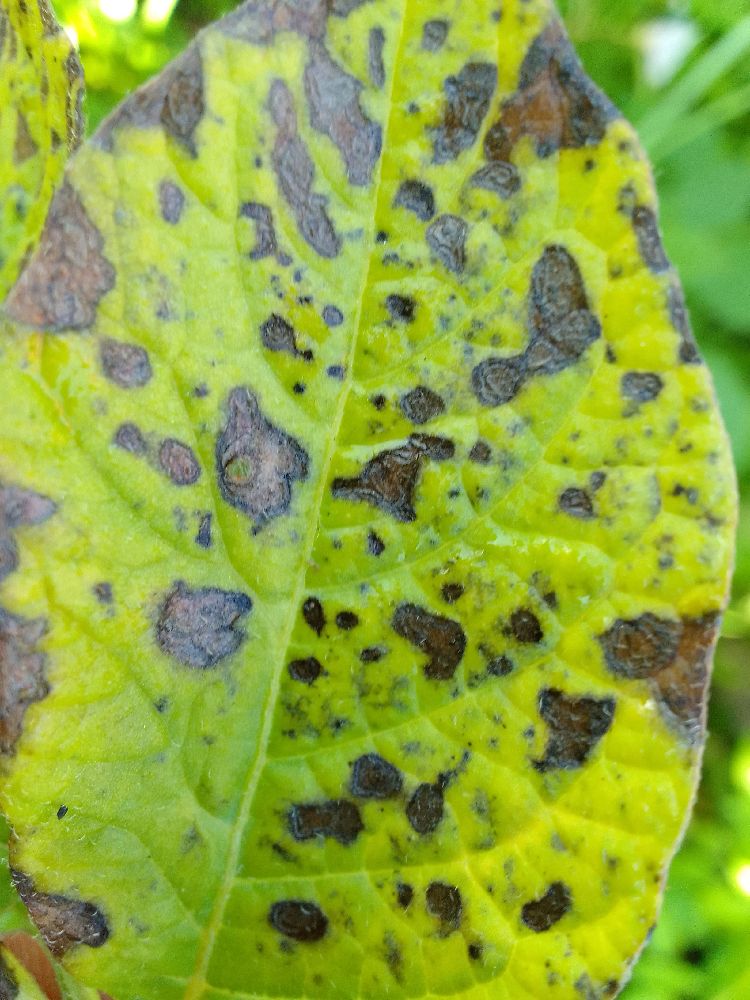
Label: Early blight